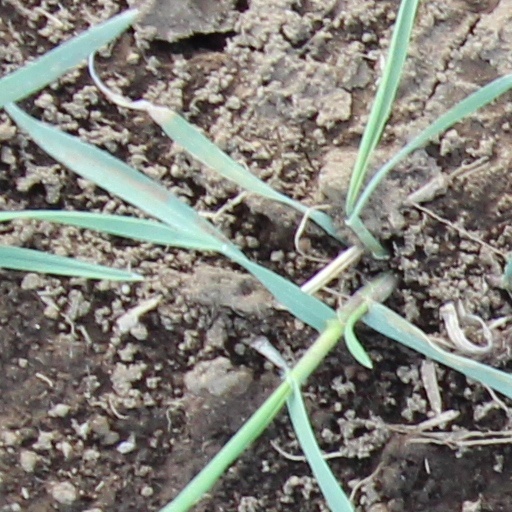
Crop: wheat